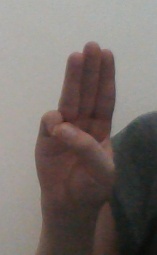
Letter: thaa